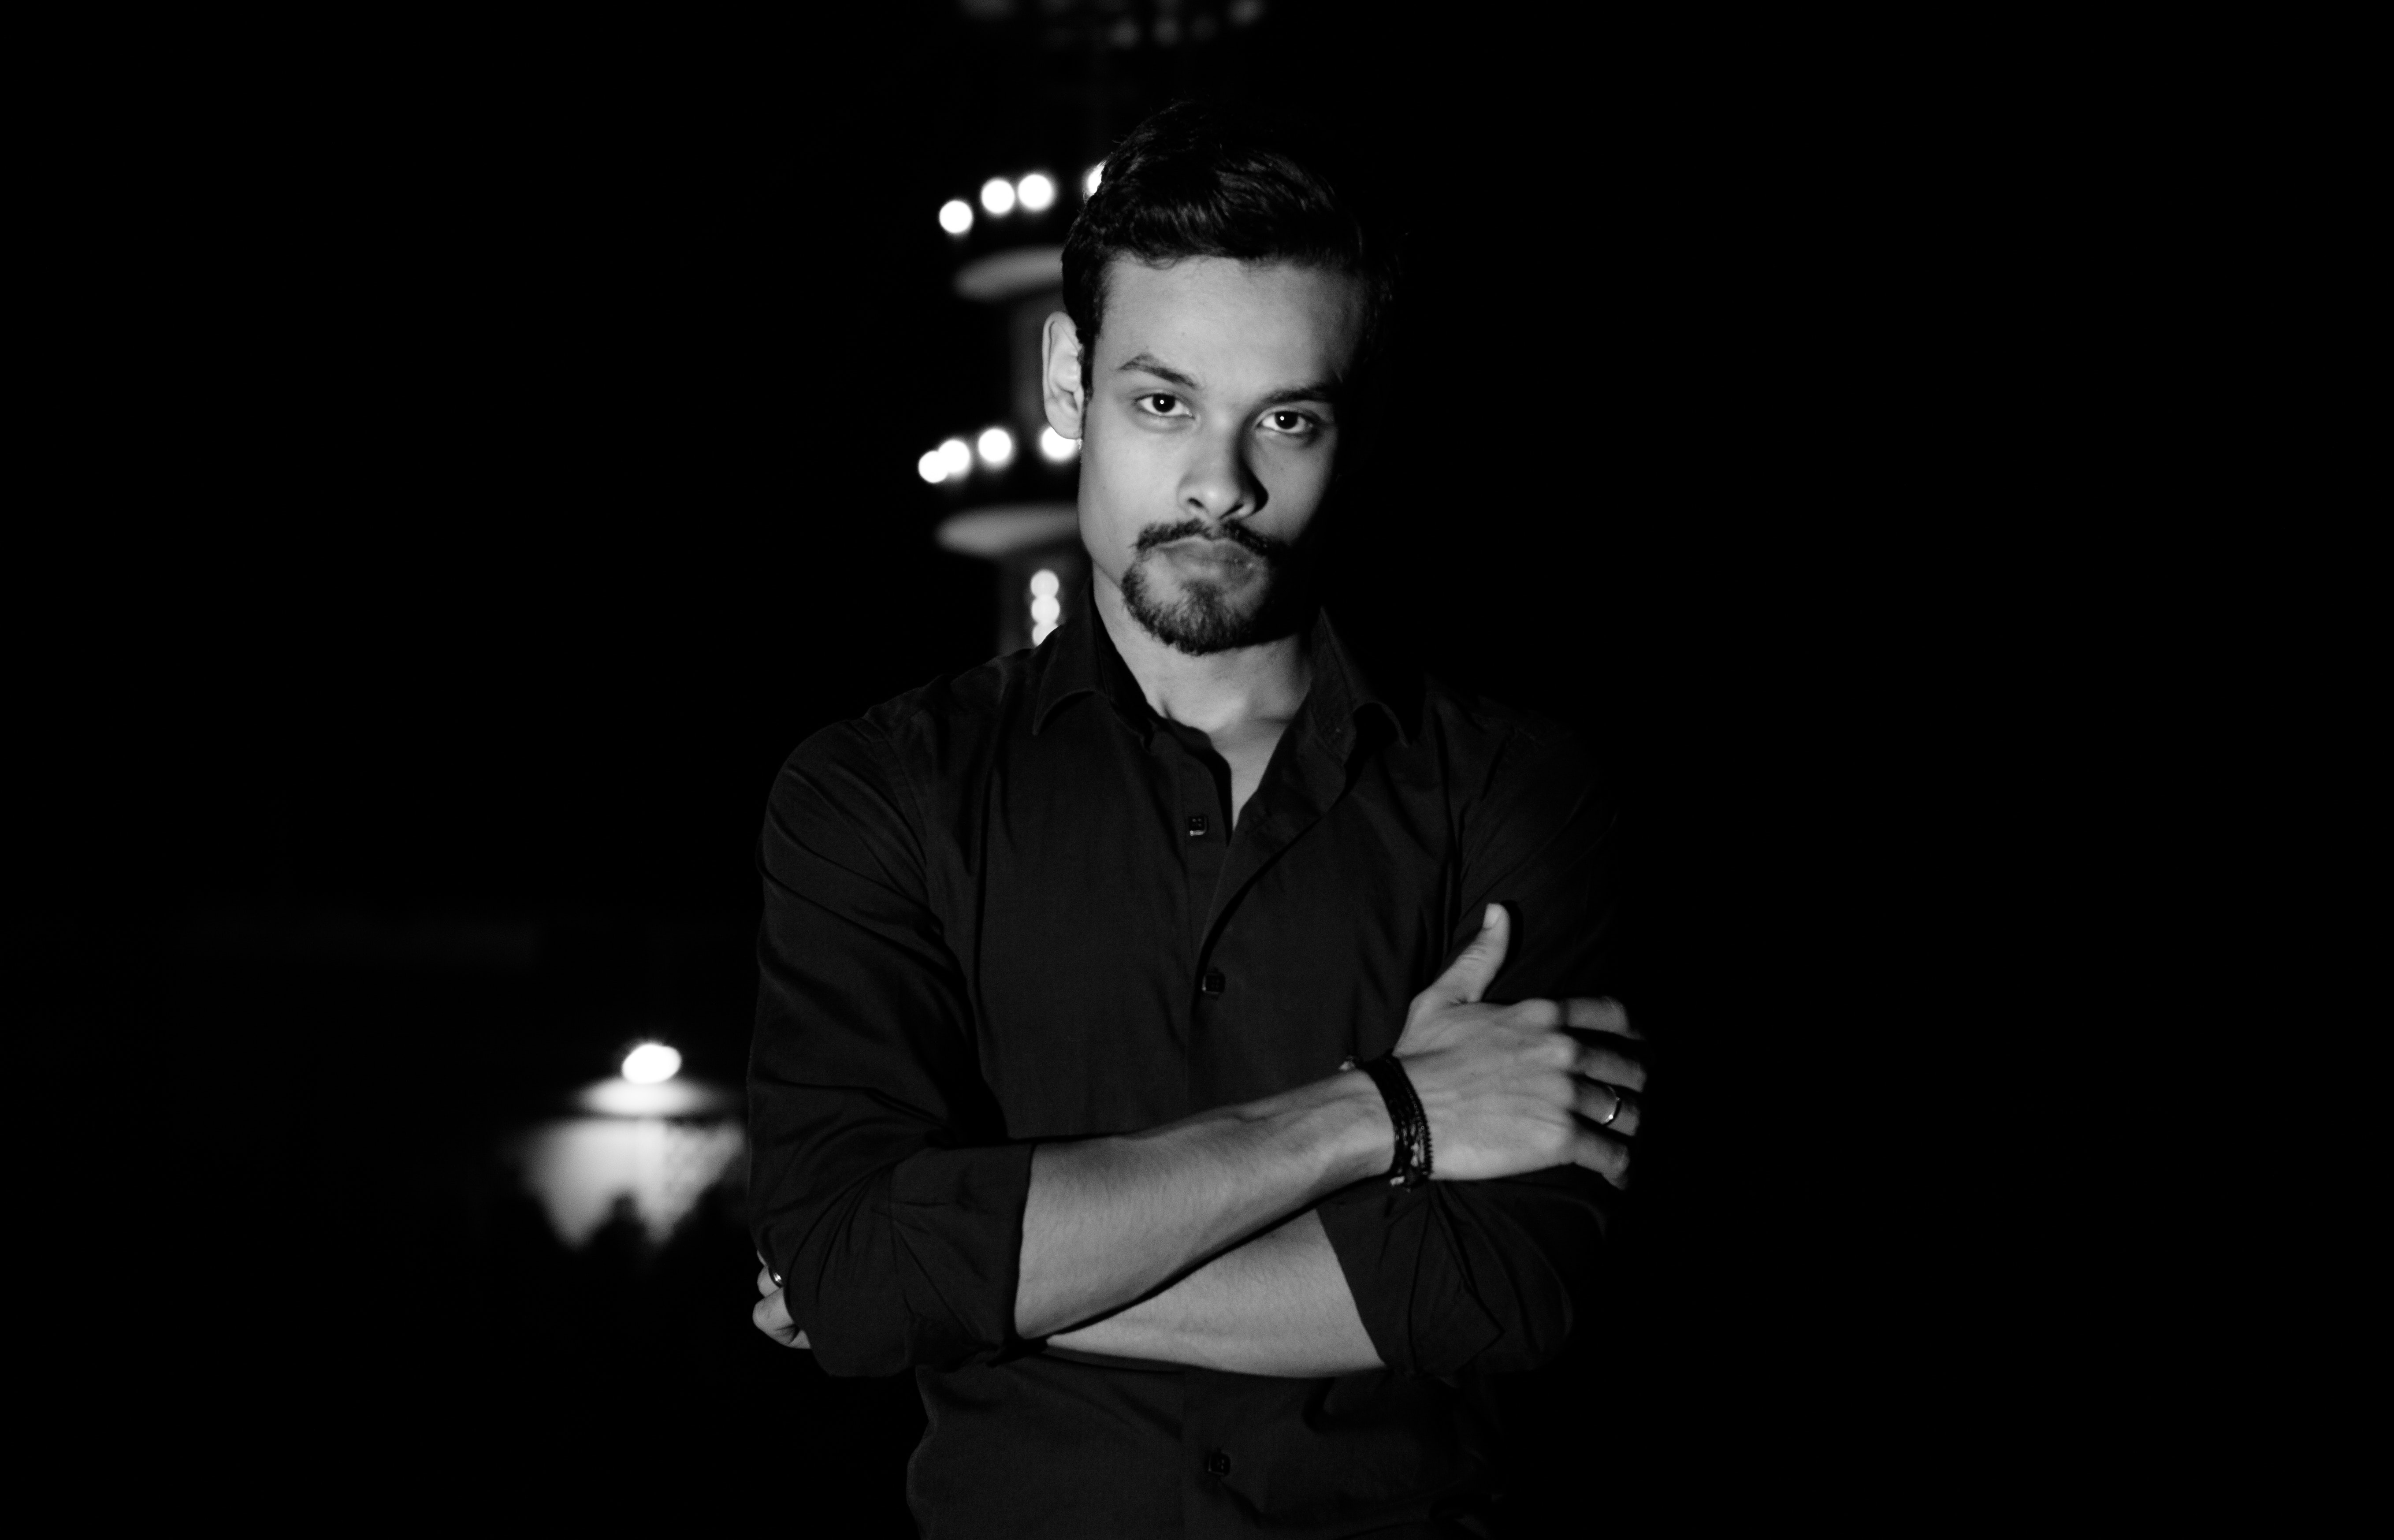
photograph, black, microphone, white, darkness, music, audio equipment, facial hair, monochrome photography, black and white, photography, snapshot, monochrome, fun, standing, musician, hand, arm, performance, singer, sitting, singing, finger, portrait, flash photography, music artist, beard, eyewear, guitarist, style, elbow